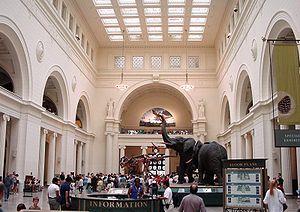
Le musée Field est un musée d'histoire naturelle situé à Chicago au 1400 South Lake Shore Drive, en bordure du lac Michigan. Il fait partie de l'ensemble connu sous le nom de Museum Campus, dans le coin sud-est de Grant Park. Le musée Field fut conçu par Daniel Burnham et le cabinet d'architectes Graham, Anderson, Probst & White. L'architecture de l'immeuble reflète le style néo-classique initié par l'exposition universelle de 1893 dans les années 1890. Il ouvre sous le nom de Columbian Museum of Chicago le 16 septembre 1893 mais est renommé en 1905 en hommage à Marshall Field, un important donateur. La collection du musée contient plus de vingt-quatre millions de spécimens qui représente qu'une petite portion de la collection complète. Le président du musée est Richard W. Lariviere. Le bâtiment a été classé sur la liste du Registre national des lieux historiques le 5 septembre 1975.